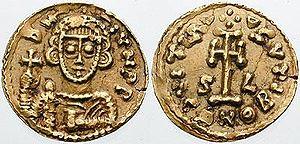
L’Historia Langobardorum ou Histoire des Lombards est une histoire du peuple lombard rédigée en latin à l'abbaye du Mont-Cassin en Italie, dans la dernière décennie du VIIIᵉ siècle, par l'érudit d'origine lombarde, Paul Diacre. Éminent écrivain du VIIIᵉ siècle, il nous a laissé plusieurs témoignages rapportant des faits sur les sociétés contemporaines. Fier patriote, il a composé plusieurs œuvres sur les Lombards, comme l’Histoire Romaine. De 782 à 786, Paul Diacre est à la cour de Charlemagne où il travaille activement sur la réforme carolingienne.
Liutprand de Bénévent est un duc lombard de Bénévent de 751 jusqu'à sa déposition en 758